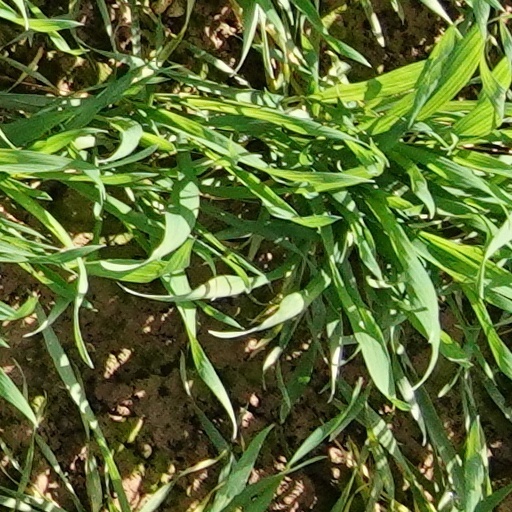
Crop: wheat